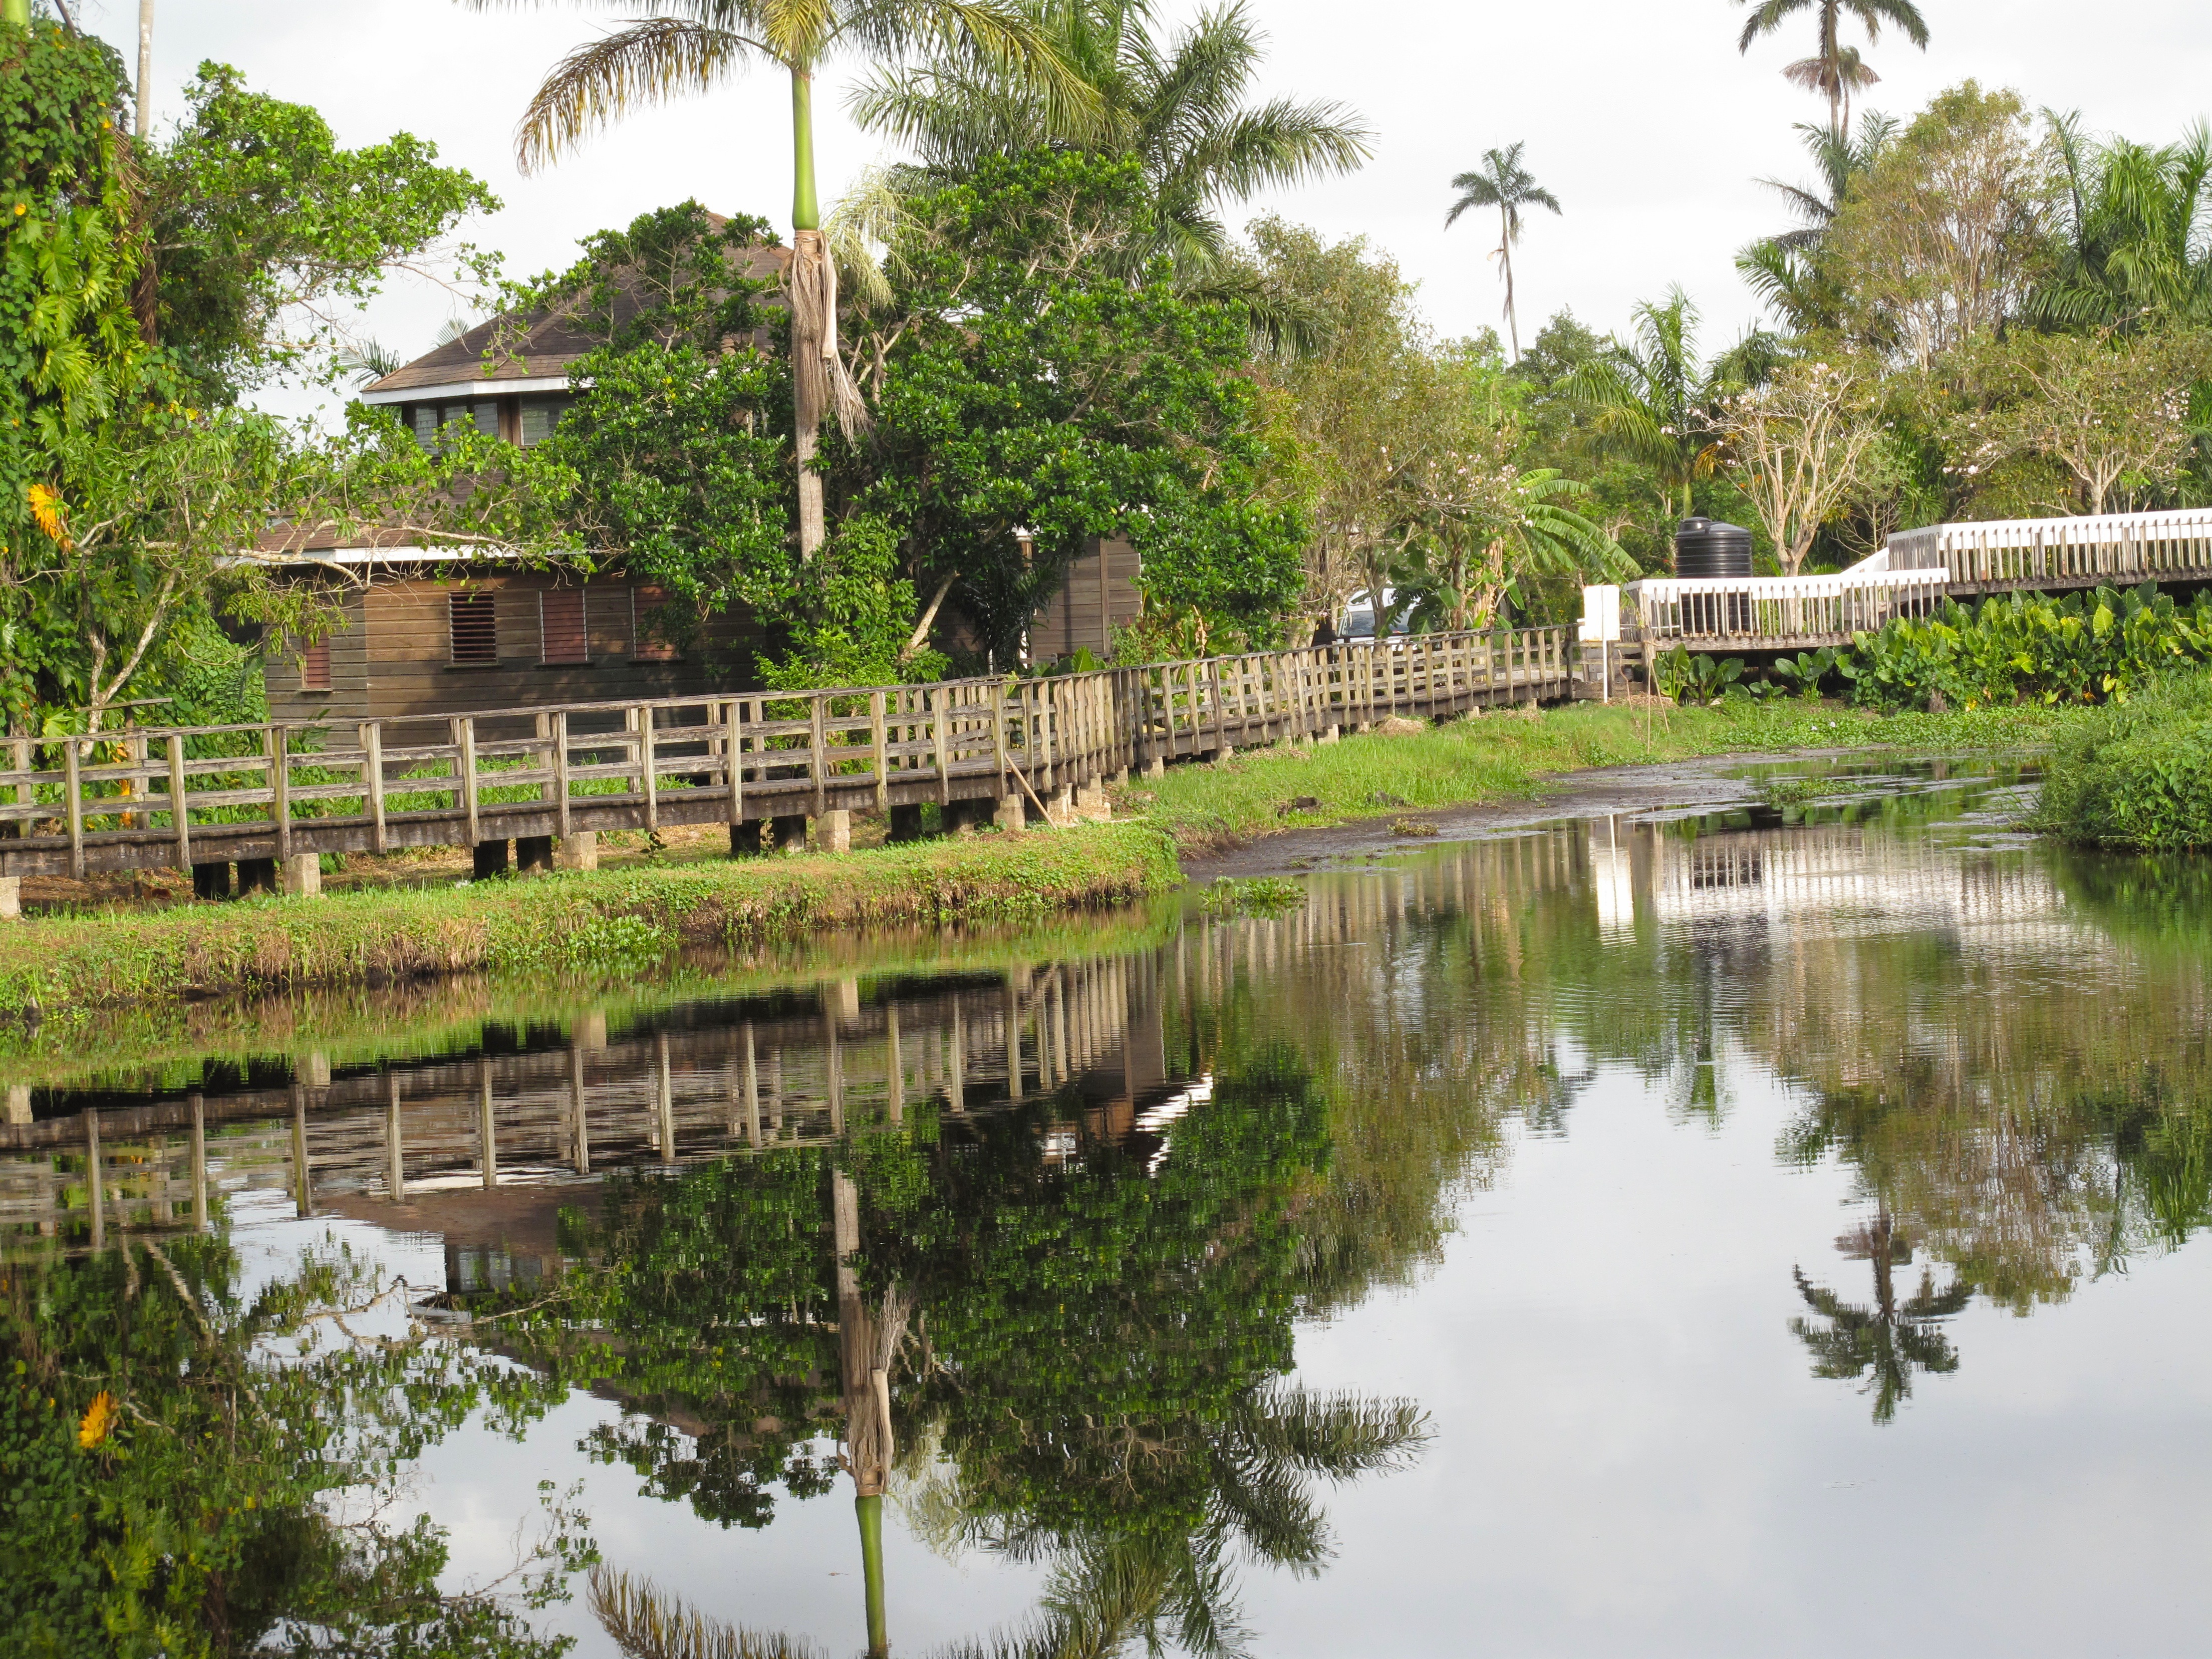
water, grass, house, flower, home, river, village, pond, stream, reflection, jungle, tropical, garden, waterway, resort, wetland, footbridge, reflections, jamaica, estate, palms, palm trees, tropics, paddy field, fish pond